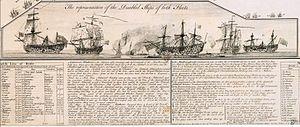
Détail d'une gravure anglaise présentant le plan de la bataille devant Toulon en 1744 avec un résumé de l'action.Español: Detalle de un grabado del plan de la batalla naval de Toulon en 1744 con un resumen de la acción. (Original Inglés).
La bataille du cap Sicié ou bataille de Toulon, du 22 février 1744, oppose, dans le cadre de la guerre de Succession d'Autriche, une escadre espagnole voulant forcer le blocus de la rade de Toulon, appuyée par la flotte française du Levant, à la flotte britannique de Méditerranée, qui au terme de cette journée de combat est obligée de battre en retraite.
Thomas Mathews est un officier de marine britannique des XVIIᵉ et XVIIIᵉ siècles. Il sert dans la Royal Navy, et parvient au grade d'Admiral.